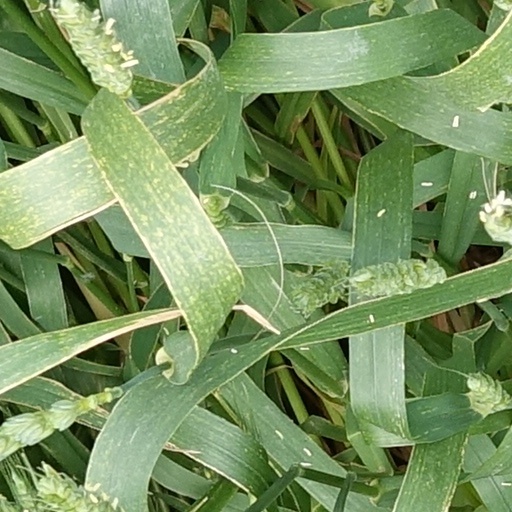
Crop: wheat